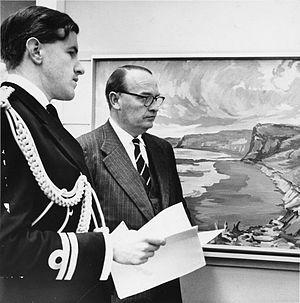
Charles John Lyttleton, vicomte Cobham, né à Londres le 8 août 1909 et mort le 20 mars 1977 dans la même ville, est le neuvième gouverneur général de Nouvelle-Zélande, poste qu'il occupe de 1957 à 1962, après avoir été joueur de cricket au Worcestershire County Cricket Club de 1932 à 1939, club auquel sa famille est particulièrement liée.